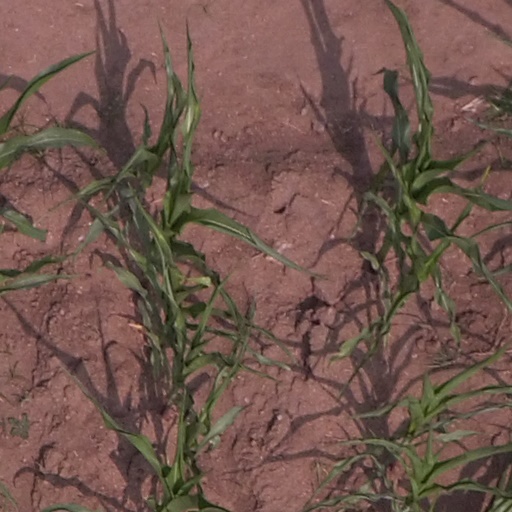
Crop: maize; corn